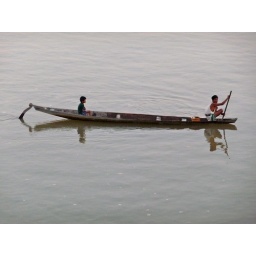
This little boy had a beautiful singing voice, and his little songs carried over the water like a dream.